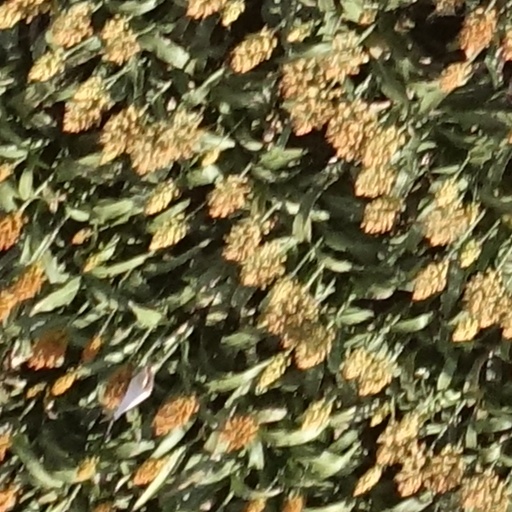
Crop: sorghum